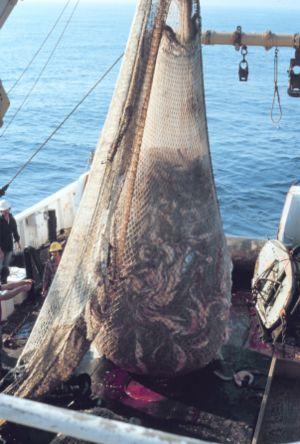
Un chalutier est un bateau de pêche qui doit son nom au chalut, filet qu'il utilise.